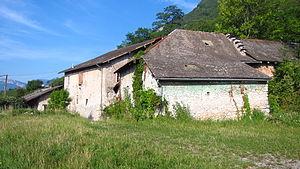
la grangerie de Lourdens en 2013
La grangerie de Lourdens est une ancienne ferme cartusienne située sur la commune de Cruet, qui appartenait au domaine de la chartreuse d'Aillon.
La chartreuse de Mont-Sainte-Marie ou chartreuse de Notre-Dame d'Aillon, plus communément appelée chartreuse d'Aillon, est un ancien monastère de l'ordre des chartreux, situé sur la commune d'Aillon-le-Jeune, dans le département de la Savoie en région Auvergne-Rhône-Alpes.
Cruet est une commune française située dans le département de la Savoie, en région Auvergne-Rhône-Alpes.